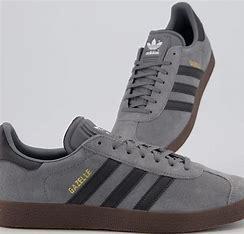
Brand: Adidas
Model: Gazelle